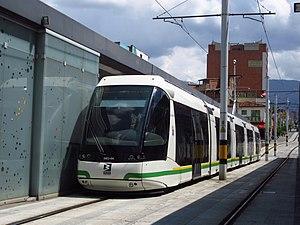
Translohr est le nom du tramway sur pneumatiques développé par la société Lohr Industrie puis par la société NTL. Il s'agit d'un système de transport guidé assujetti à suivre sur la totalité de son parcours une trajectoire déterminée, ce qui le distingue des véhicules routiers tels que le TVR de Bombardier.